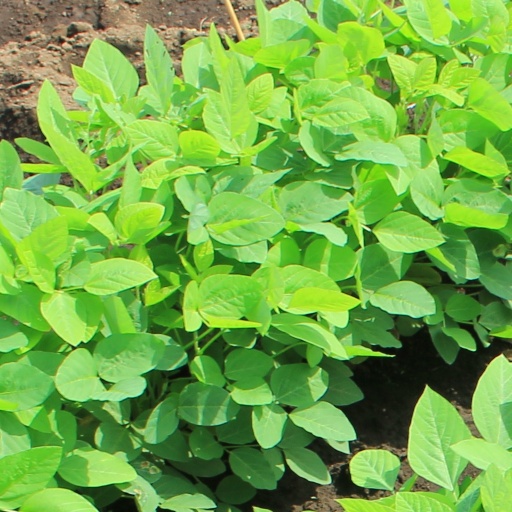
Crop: soybean